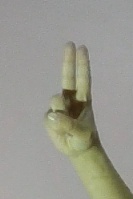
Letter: taa